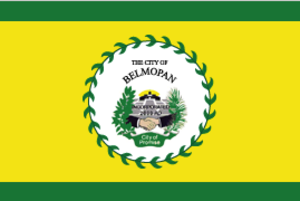
Belmopan, en espagnol Belmopán, est la capitale du Belize. Sa population était estimée à 17 222 habitants en 2013. Fondée en 1970, Belmopan est l'une des plus petites capitales du monde, hors micro-États.